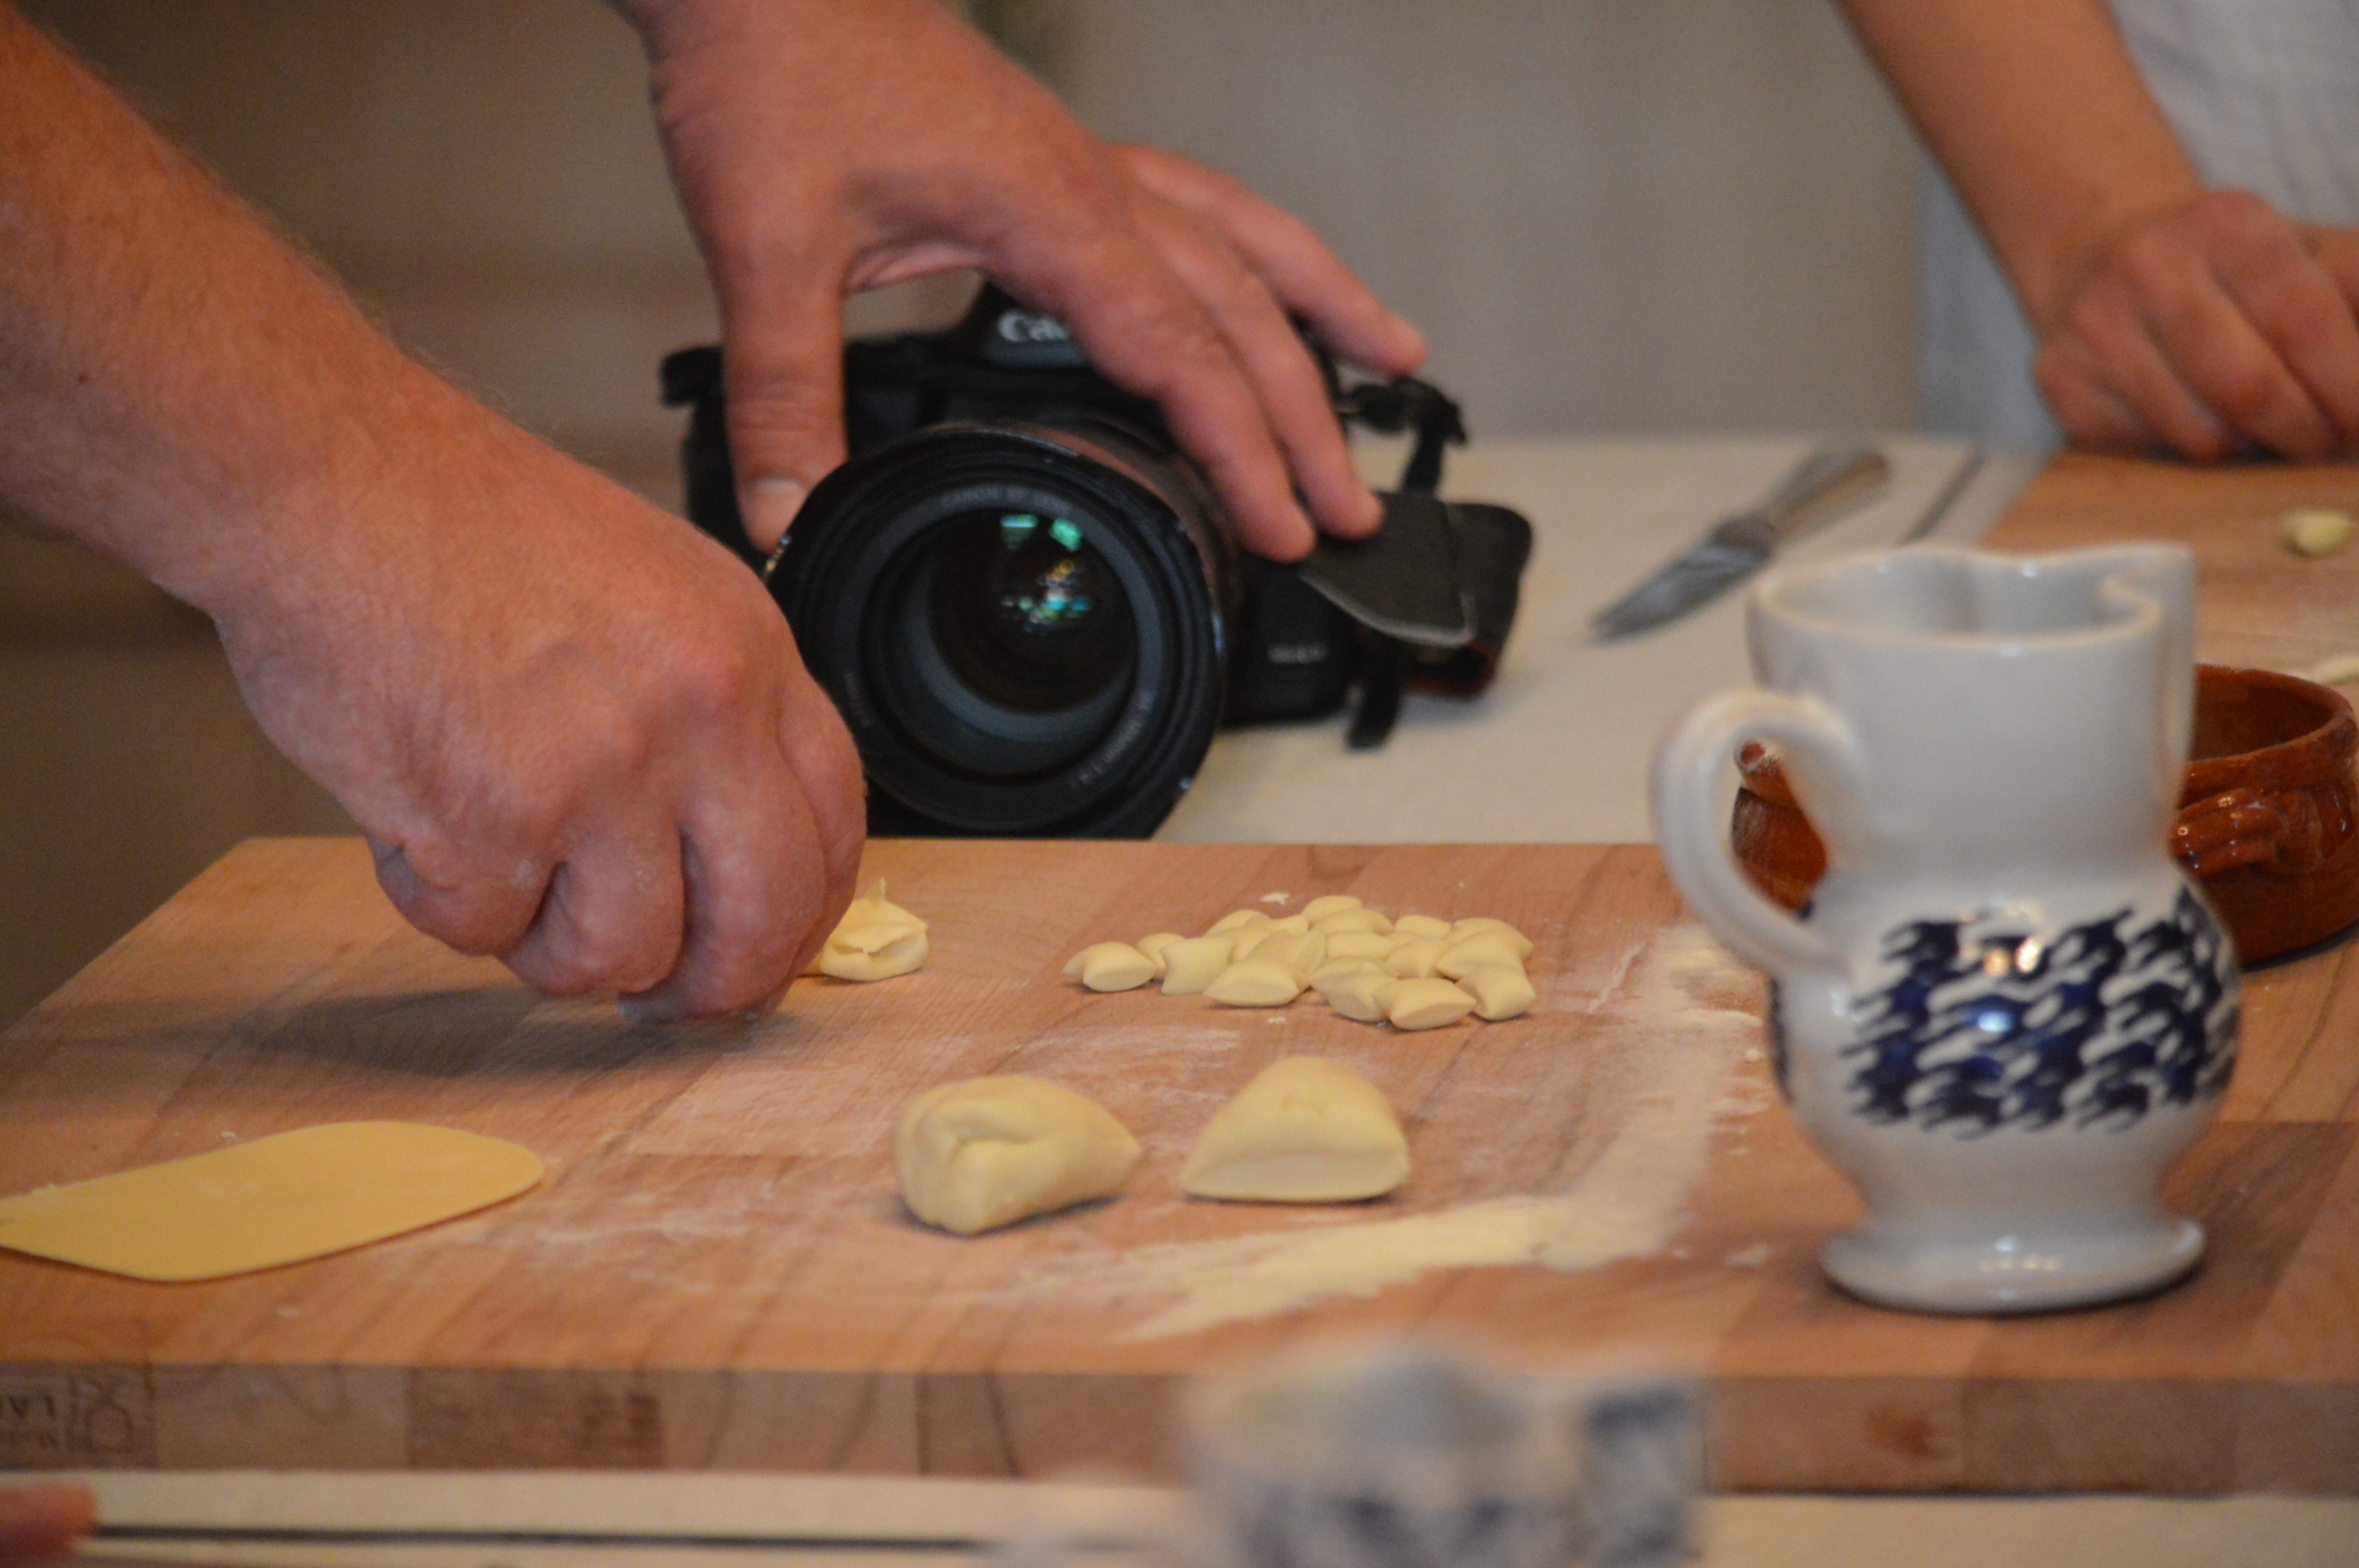
food, baking, hand, cookie, cuisine, dish, finger food, biscuit, tableware, snack